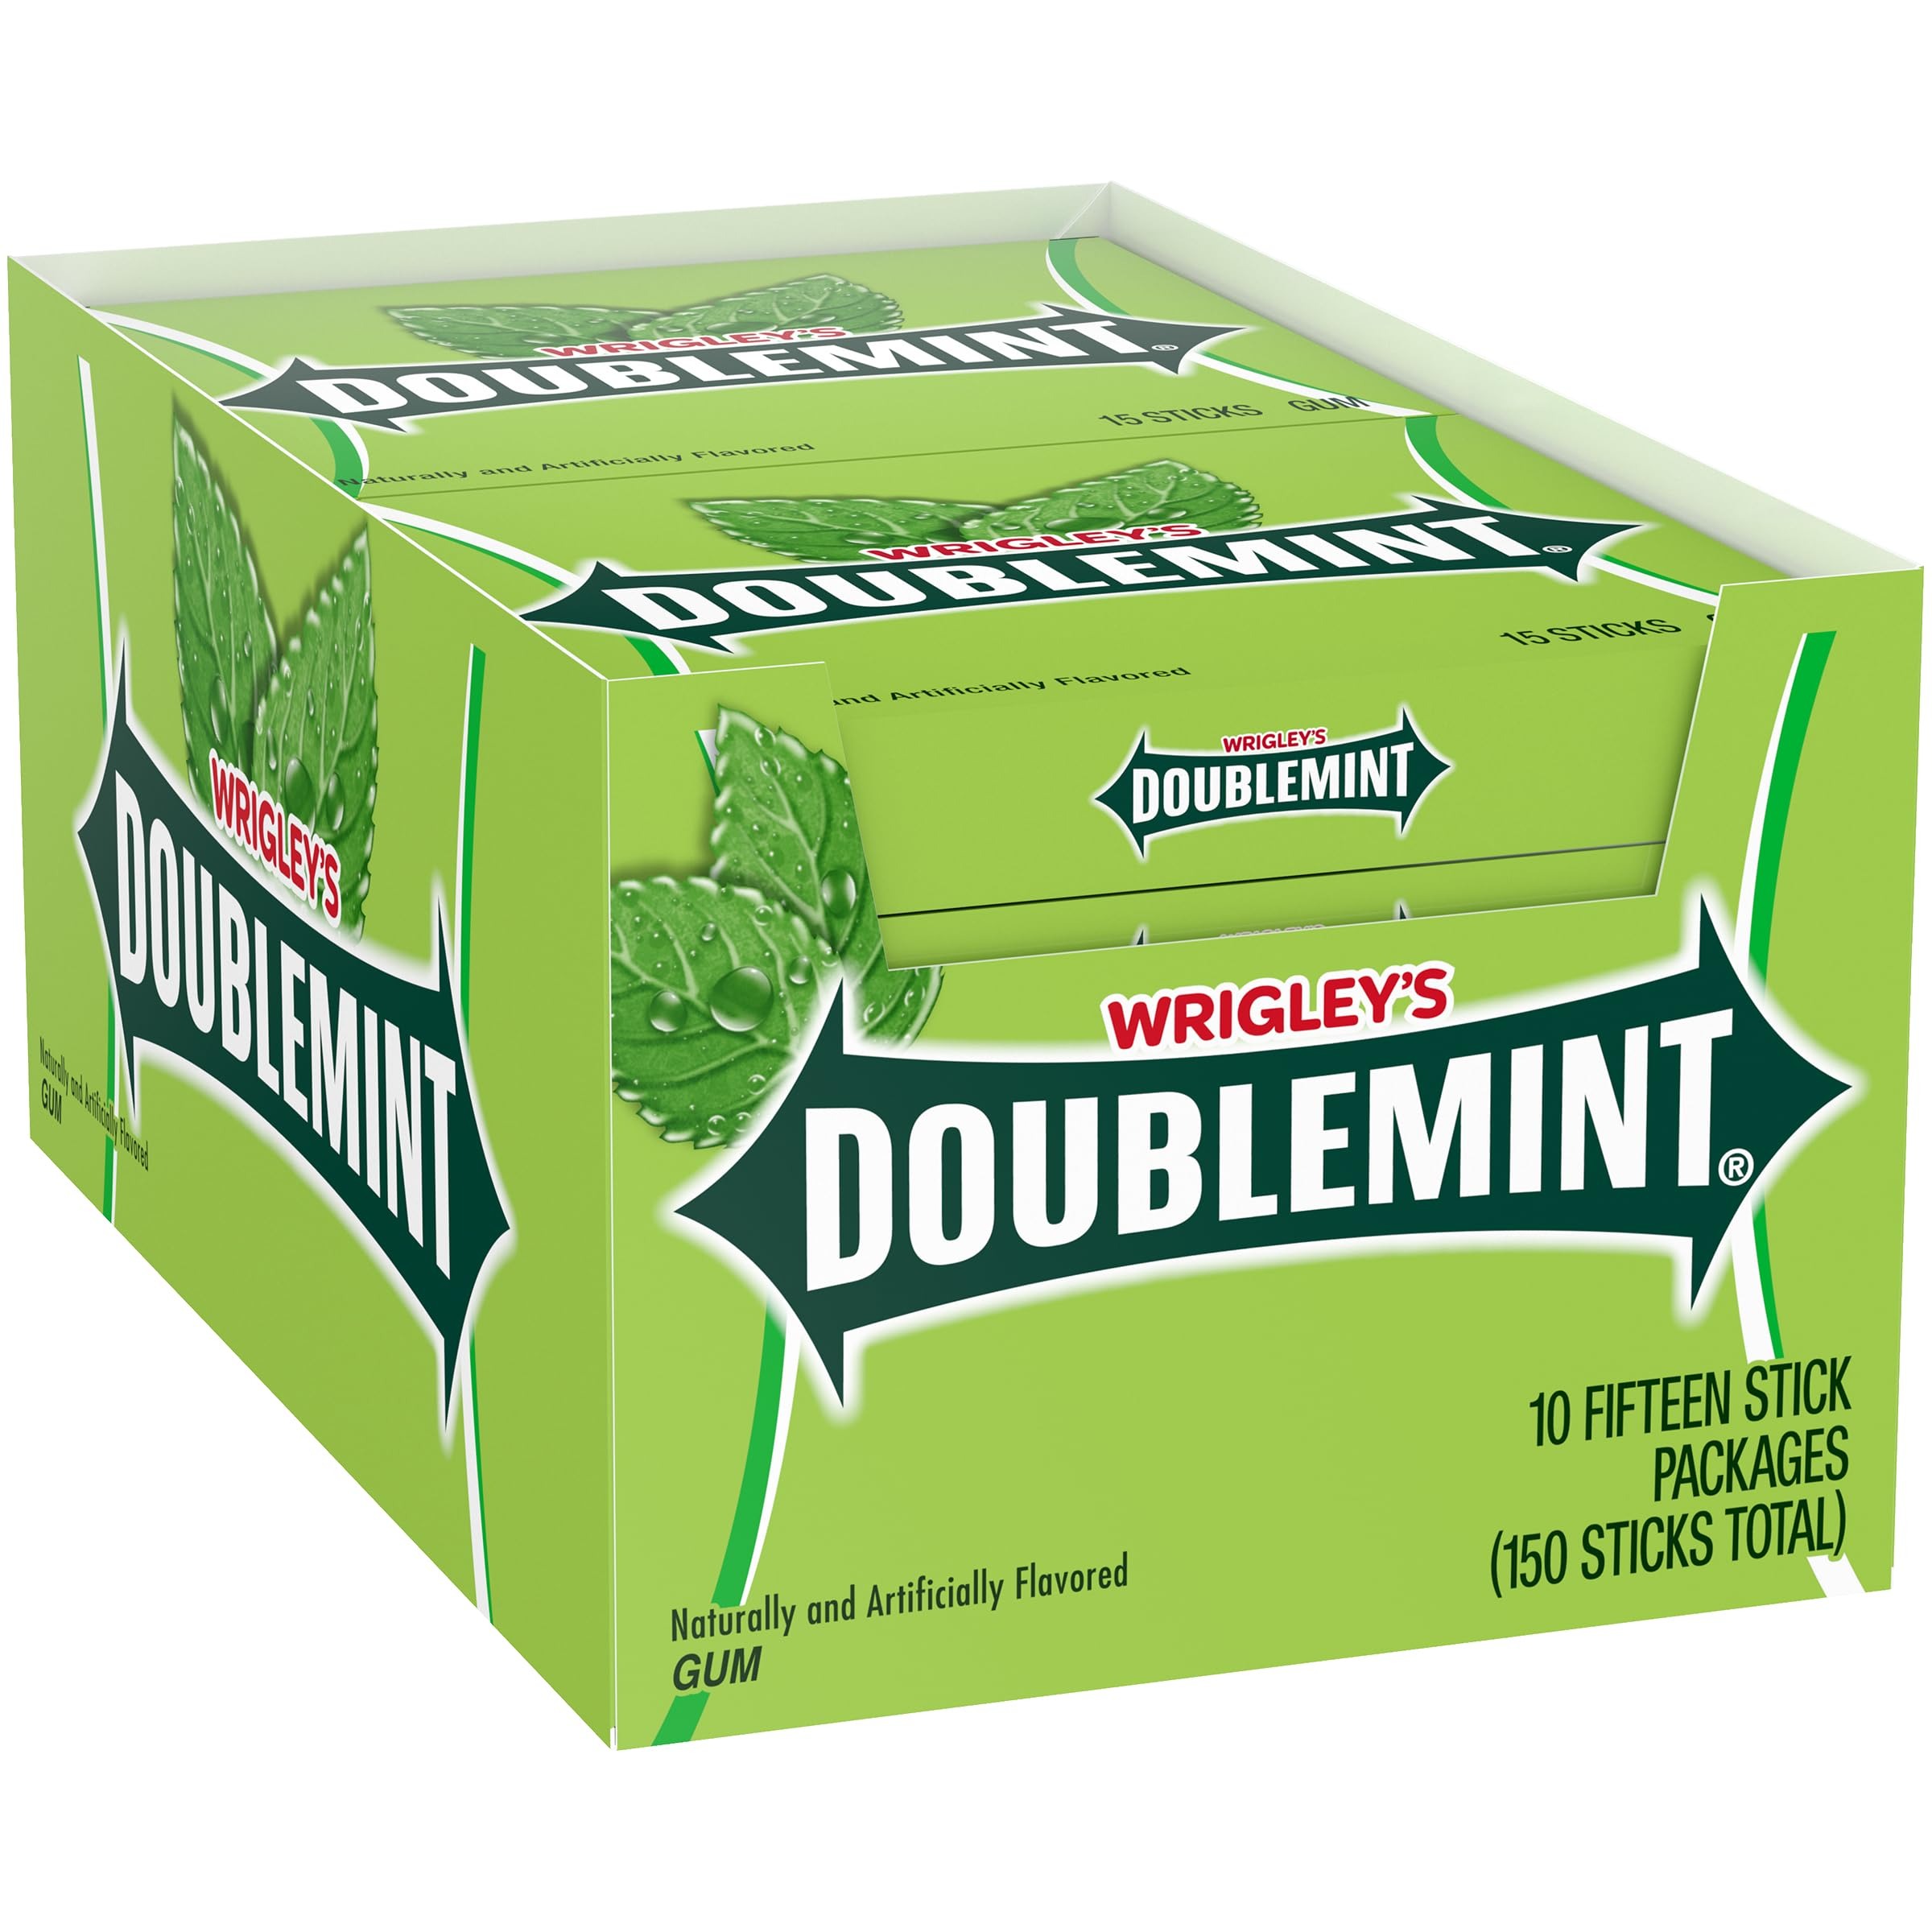
Item Name: Wrigley Mint Chewing Gum, 15 Stick (Pack of 10), 150 Gum Pieces
Bullet Point 1: This box includes 150 sticks of Wrigleys mint gum in 10 packs of 15
Bullet Point 2: Enjoy soft and flavorful bubble gum.
Bullet Point 3: Distribute bubble gum at your upcoming birthday bash, commencement ceremony, or family gathering to indulge all with a delectable, elastic delight.
Bullet Point 4: Bubble gum is ideal for adding a sweet touch to your workplace candy stash, a convenient companion for your car or purse, elevating any party setup, these gum arrive individually wrapped, promising the pinnacle of deliciousness.
Bullet Point 5: Since 2003, The Hampton Popcorn & Candy Company has been delighting taste buds with a delectable assortment of popcorn and candy treats, perfect for every occasion.
Product Description: This box includes 150 sticks of Wrigleys Mint gum in 10 packs of 15
Value: 150.0
Unit: Count

Price: 18.49